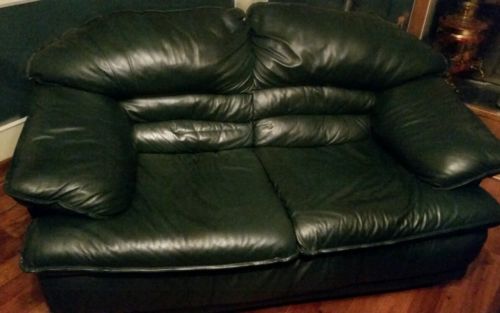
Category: sofa